Thin blue line

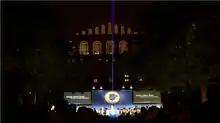
A blue laser beam was projected during the 24th annual National Law Enforcement Officers Memorial on 13 May 2012 in Washington, D.C.

Critics argue that the "thin blue line" represents an "us versus them" mindset that heightens tensions between officers and citizens and negatively influences police-community interactions by setting police apart from society at large. It is sometimes used as a symbol of opposition to the Black Lives Matter movement. The Canadian Anti-Hate Network has stated that it often encounters Thin Blue Line and 'back the blue' symbols on social media pages used by hate groups. In the USA, white supremacists were documented carrying Thin Blue Line flags alongside the Confederate battle flag and Nazi flags at the Unite the Right rally in Charlottesville, Virginia.